Air-to-Air Stinger

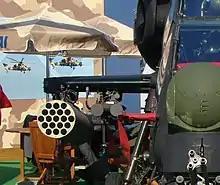
Turkish T129 ATAK helicopter with two air-to-air Stinger missiles mounted under-wing

The Air-to-Air Stinger (ATAS) (also unofficially called AIM-92 Stinger) is an air-to-air missile system developed from the shoulder-launched FIM-92 Stinger, for use on helicopters such as the AH-64 Apache, T129 ATAK, Eurocopter Tiger, and also UAVs such as the MQ-1 Predator. The missile itself is identical to the shoulder-launched Stinger.